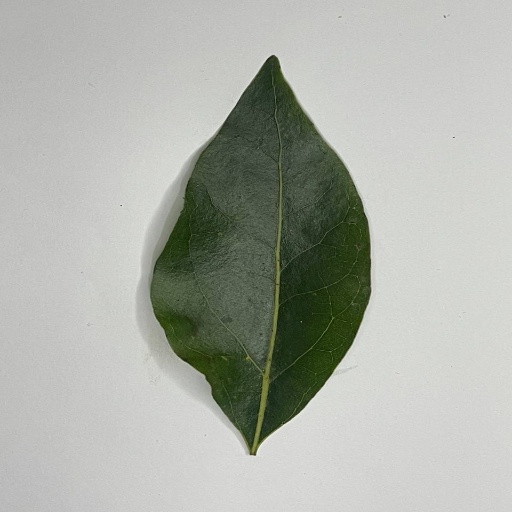
Species: Camphor
Leaf condition: Healthy Leaf